Wise Company

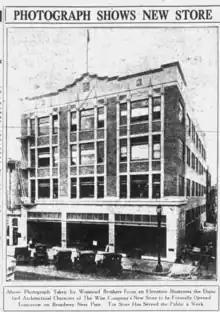
Photo of Wise Company 1925 store

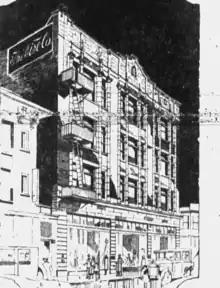
Sketch of Wise Company 1925 store

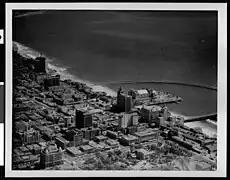
Long Beach in 1930. The Wise Company 1929 store can be seen at the left border, almost at the bottom. It has unadorned square edges topped by two square towers.

The Wise Company (stylized The Wise Co., a.k.a. The Wise Store) was a department store in Long Beach, California founded in the early 1900s by W. H. ("Herb") Wise.